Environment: lab
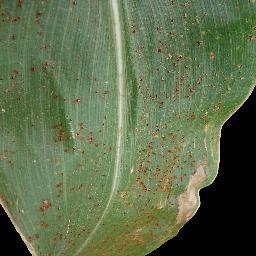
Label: common_rust